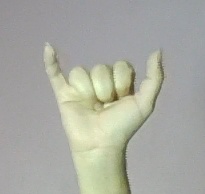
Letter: ya